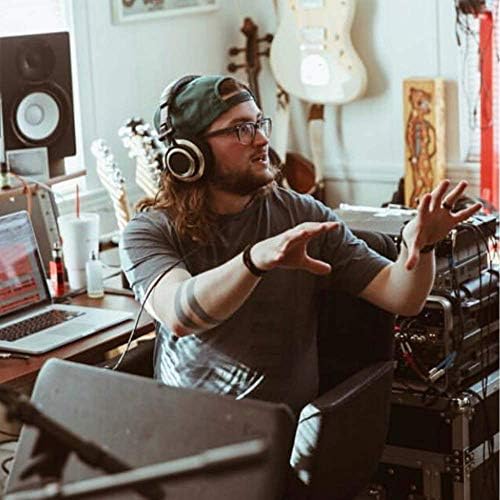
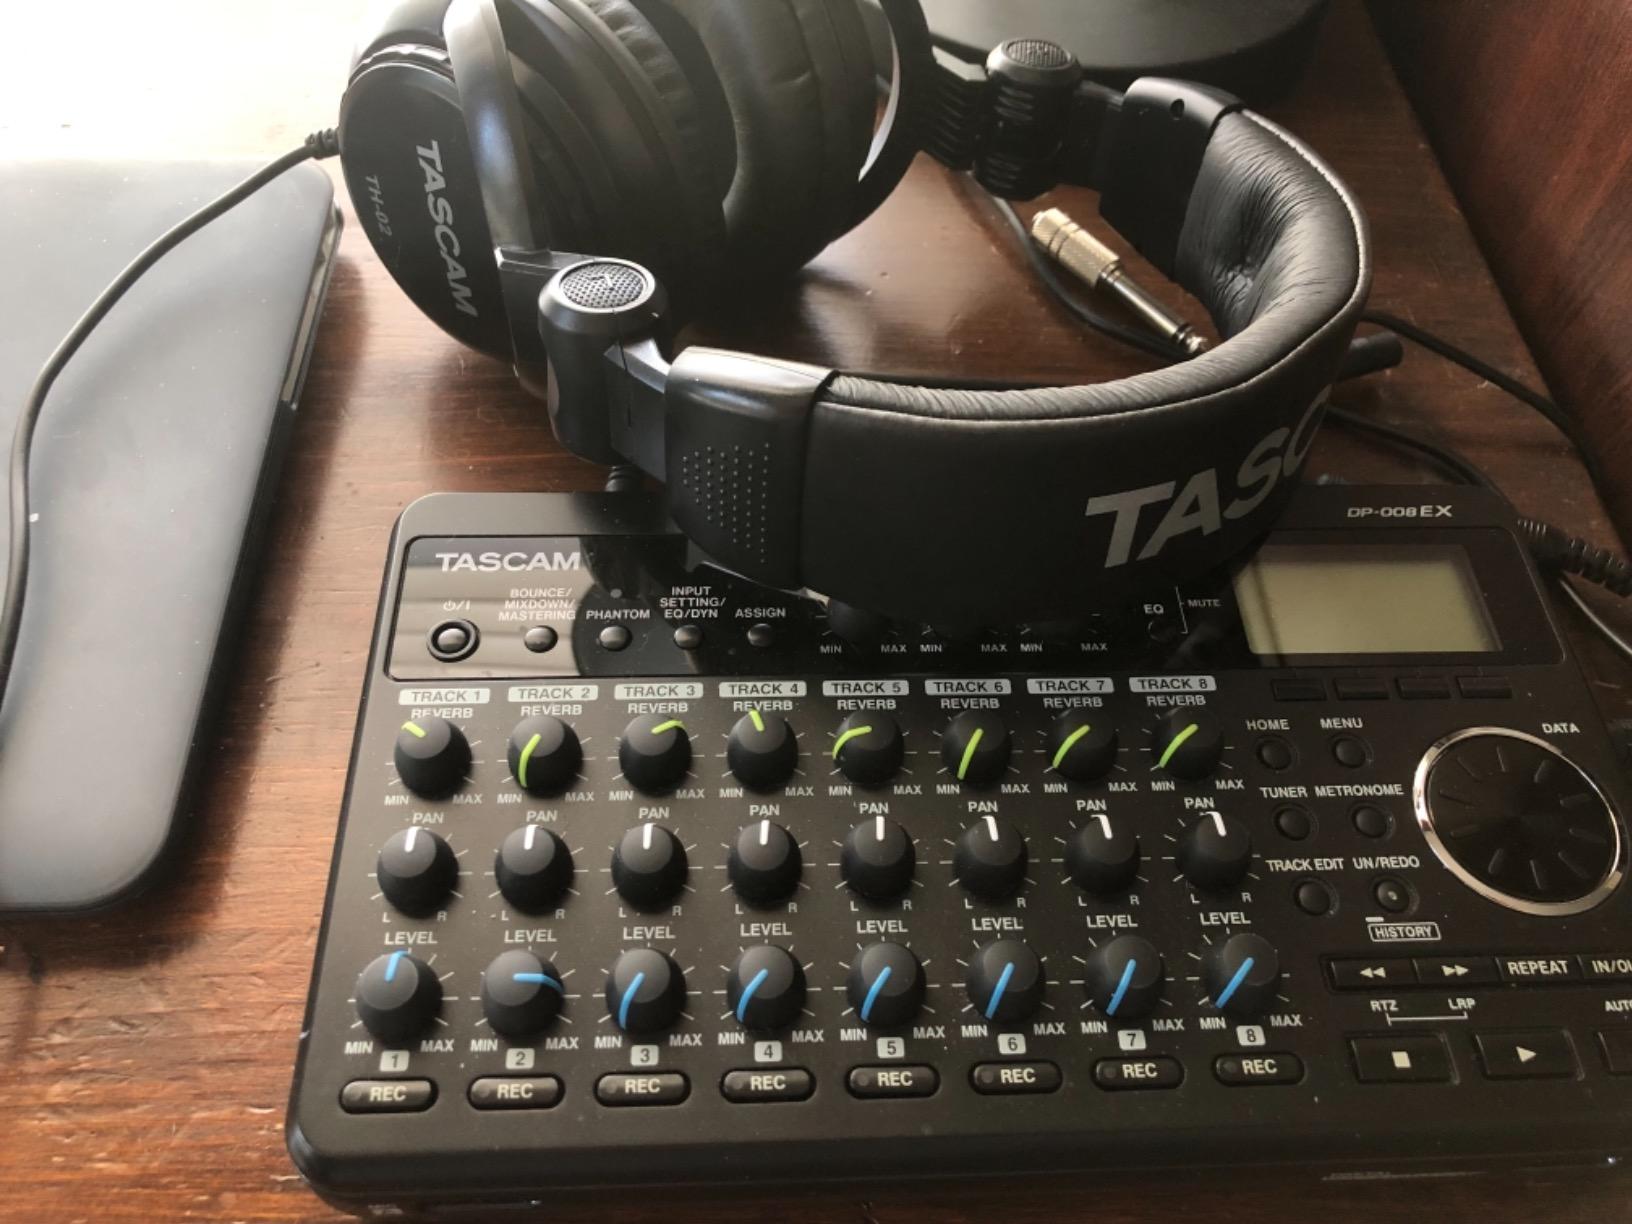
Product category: headphones
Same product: no